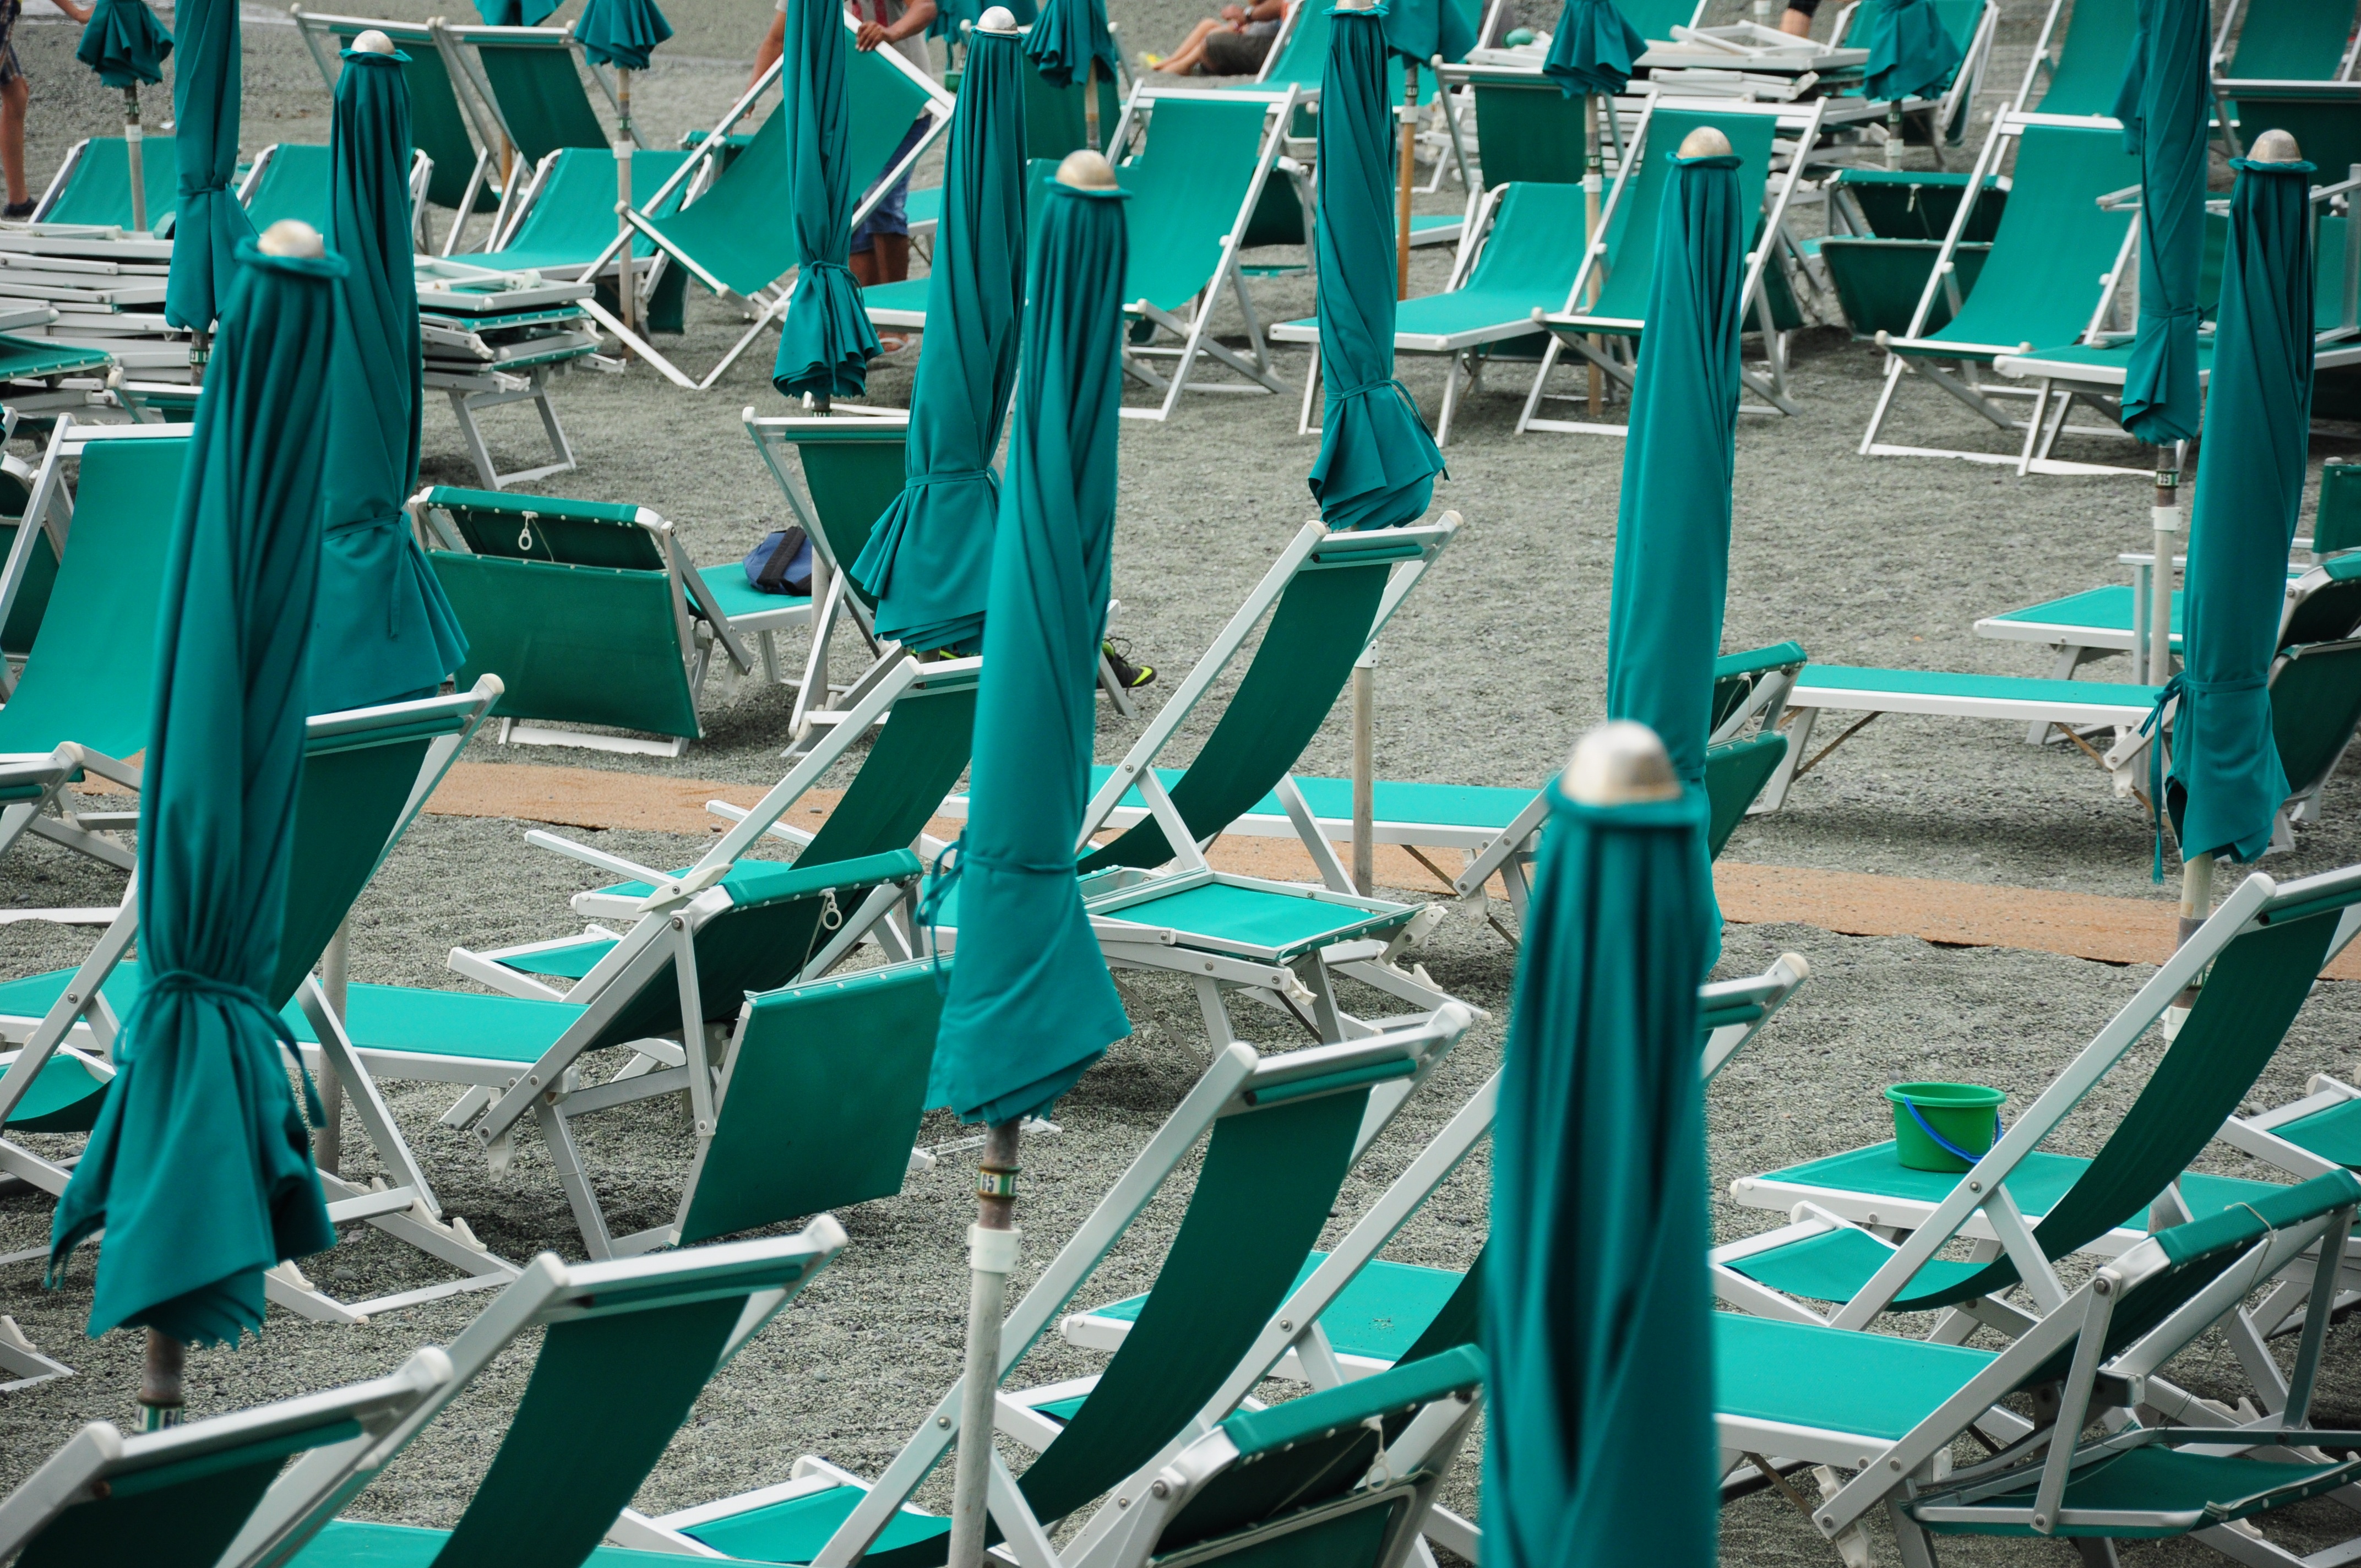
beach, sea, structure, room, gym, art, umbrellas, sport venue, bonassola